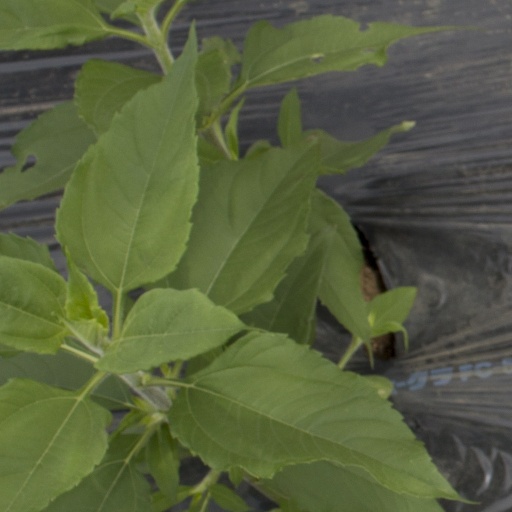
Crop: Jerusalem artichoke